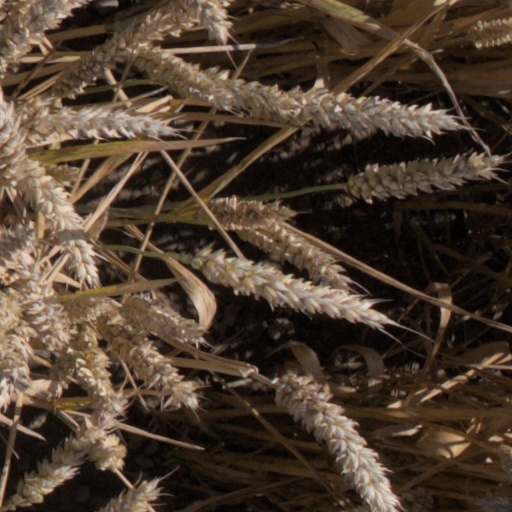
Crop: wheat